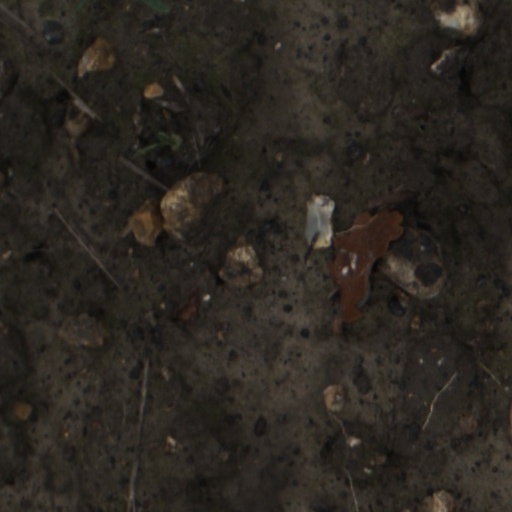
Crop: wheat